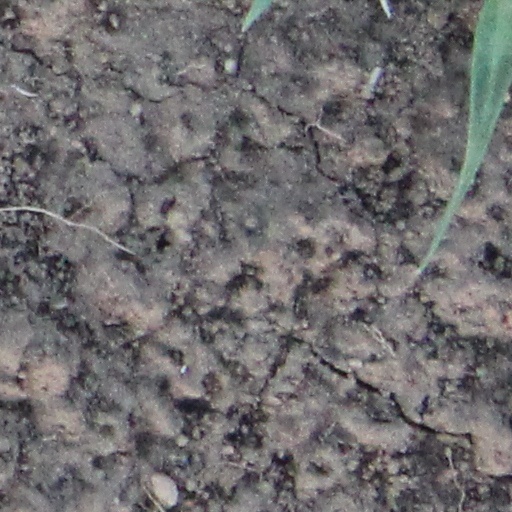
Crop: wheat